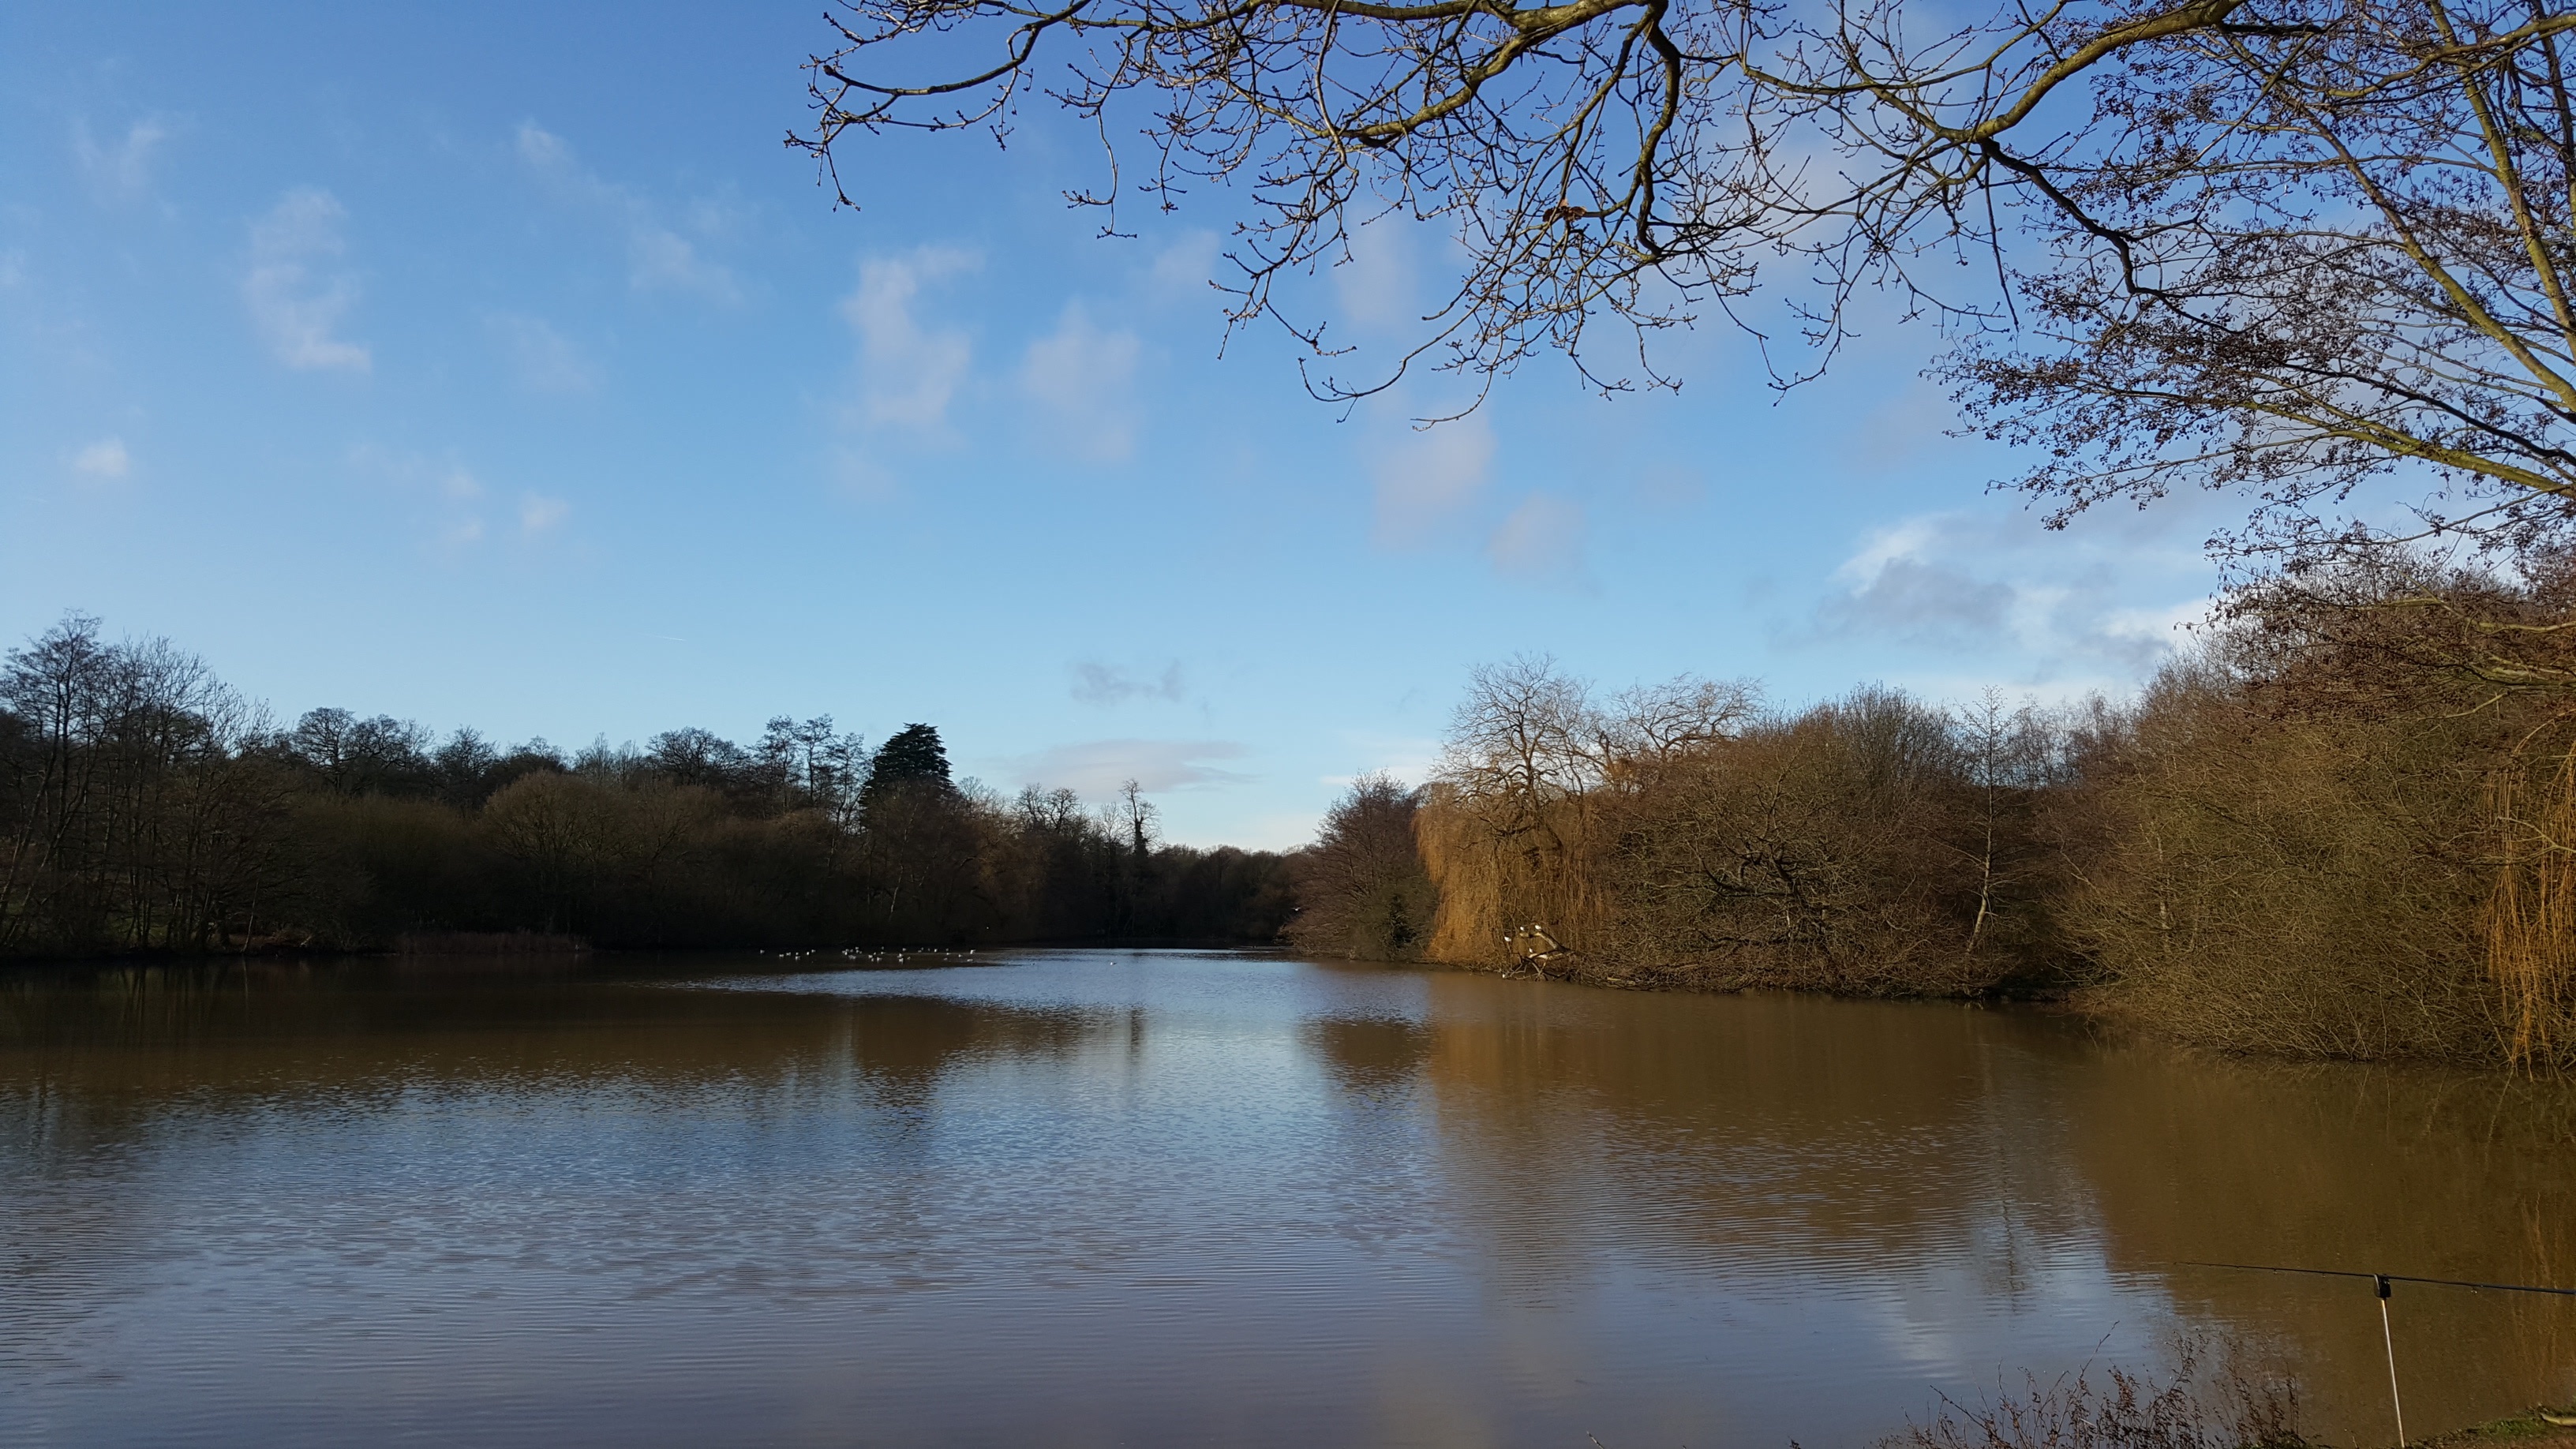
landscape, tree, water, nature, morning, lake, river, canal, pond, evening, reflection, autumn, reservoir, season, waterway, body of water, rural area, atmospheric phenomenon, woody plant